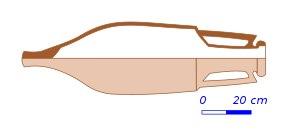
Anderitum, mentionnée sous la forme ad Gabalos vers la fin du IIIᵉ siècle puis Javols au cours des siècles suivants, est une ville gallo-romaine située dans le département français de la Lozère, sur les terres de l'actuelle commune de Peyre-en-Aubrac. Elle est le chef-lieu de la civitas des Gabales de la fin du Iᵉʳ siècle av. J.-C. au Vᵉ siècle apr. J.-C. environ.